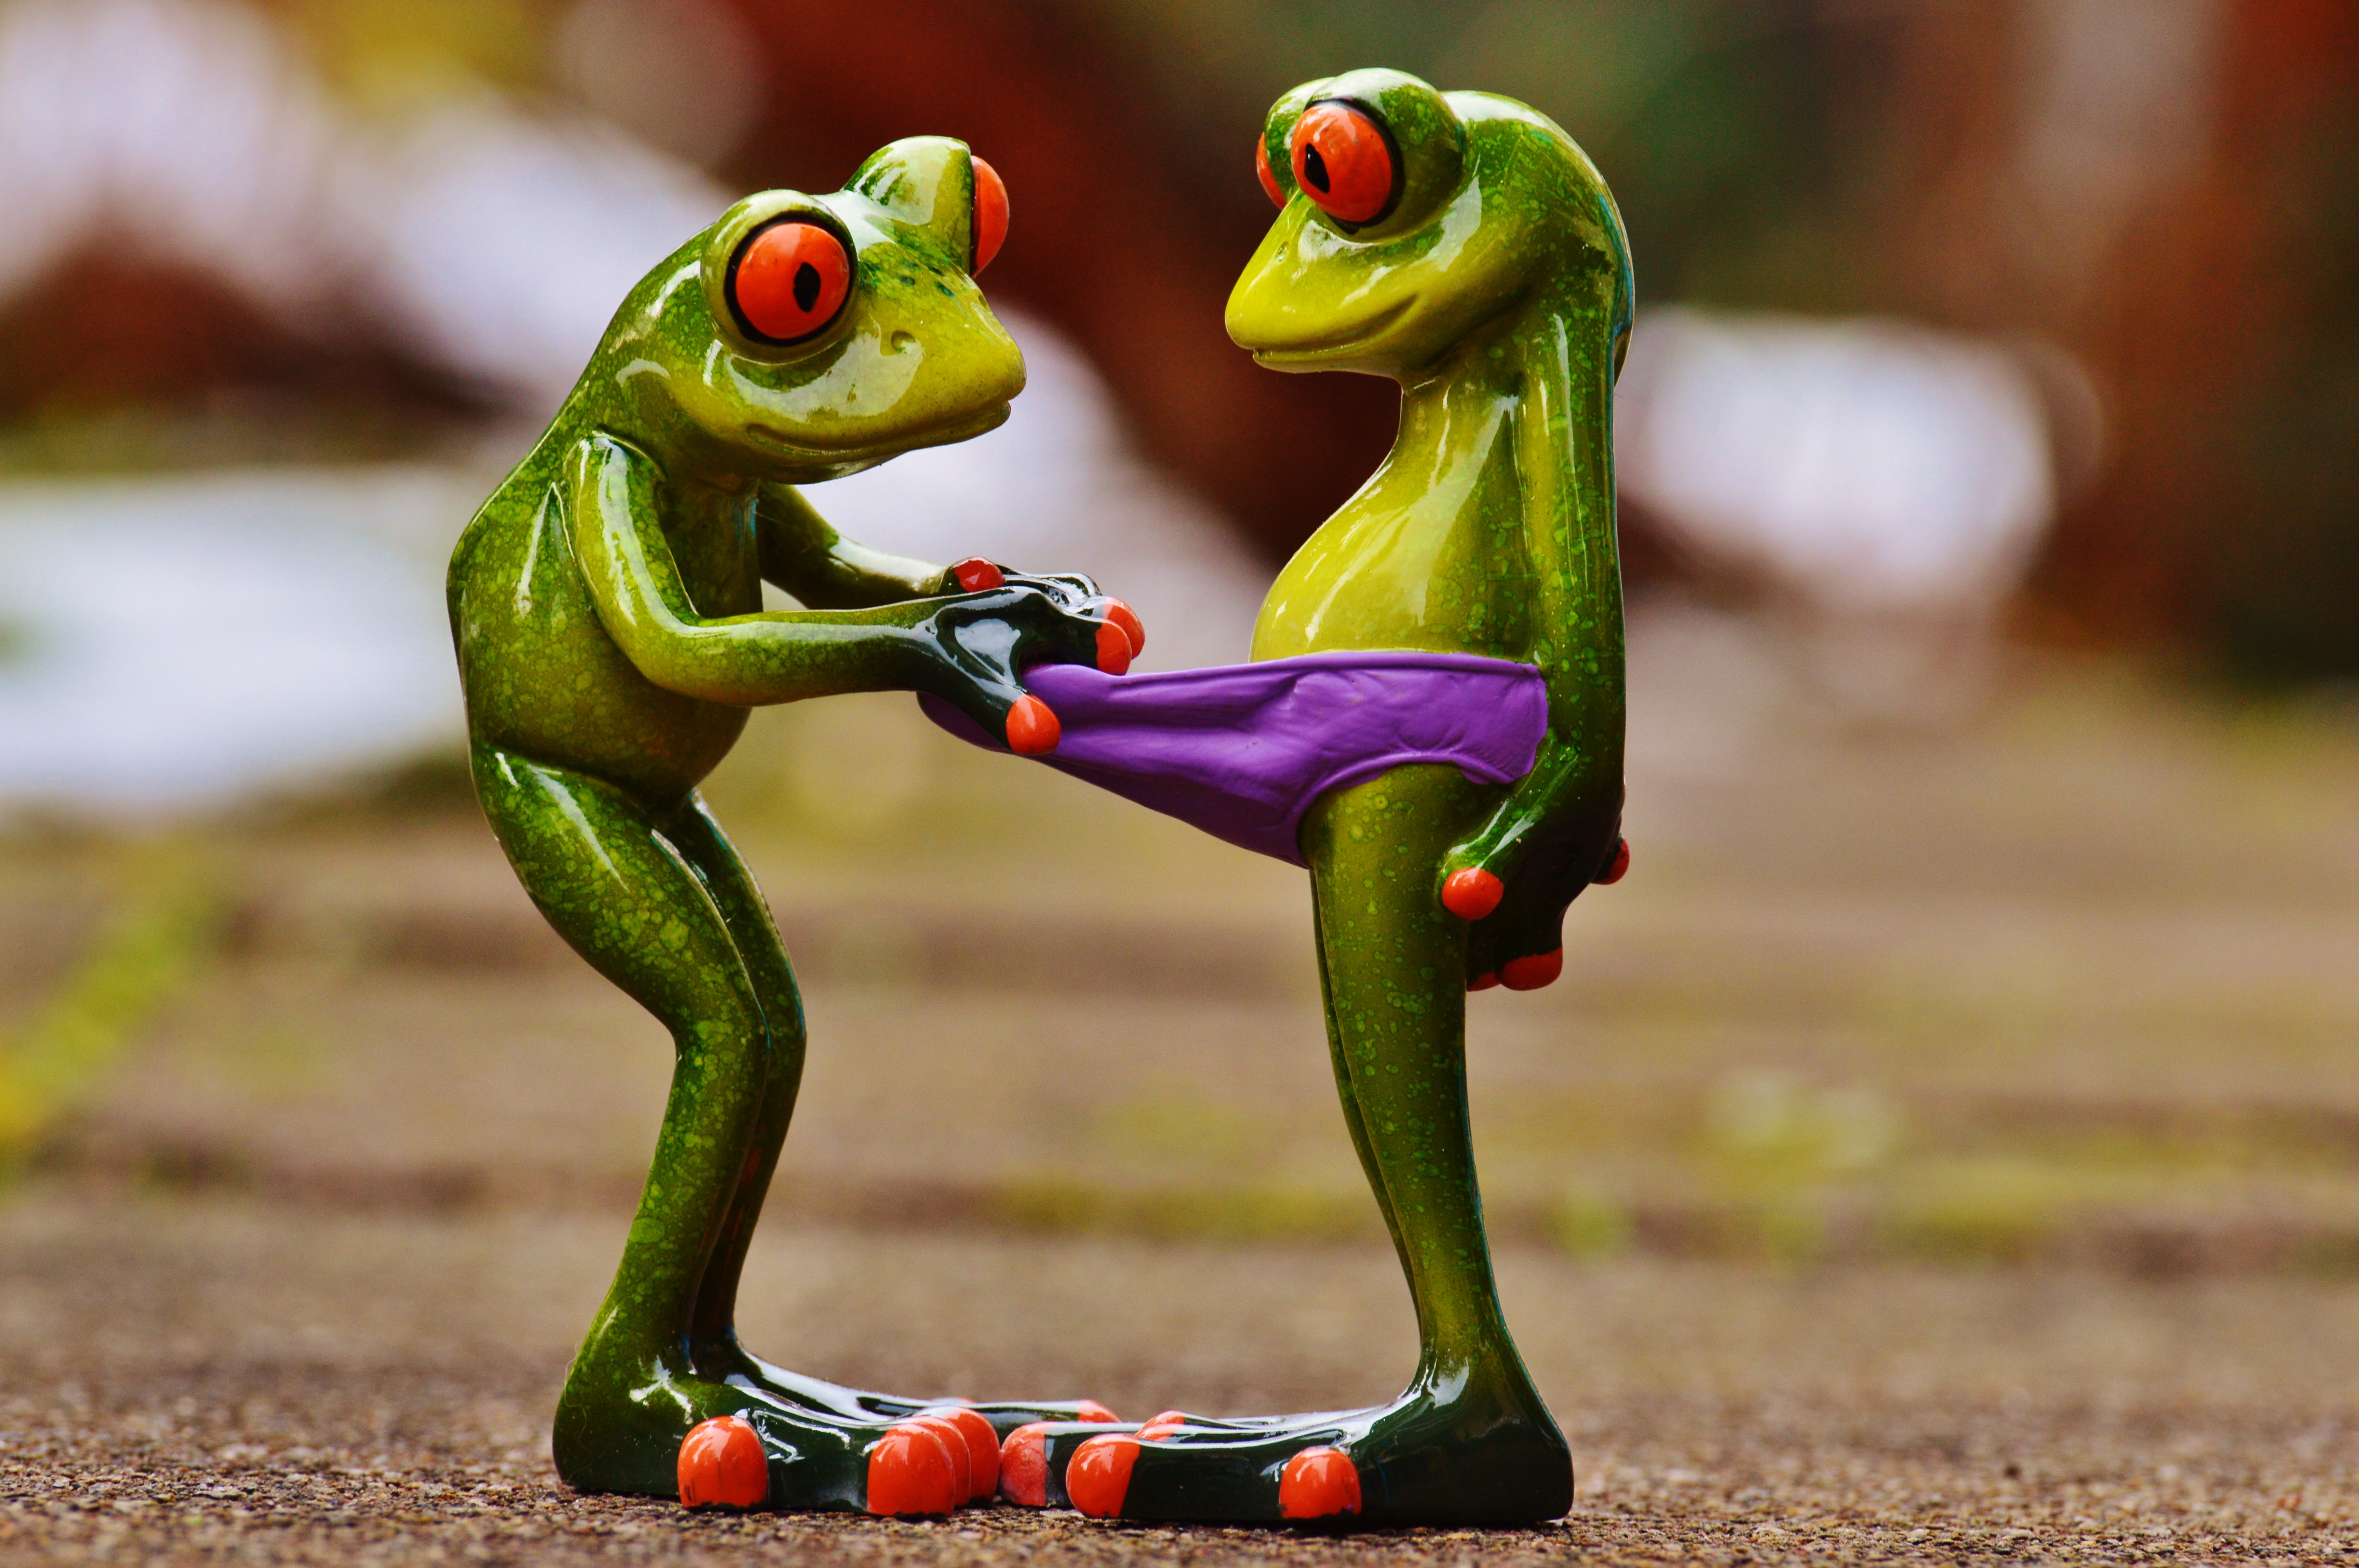
cute, green, frog, amphibian, laugh, curiosity, fun, figure, look, vertebrate, funny, figures, curious, frogs, underpants